Andrew Jackson

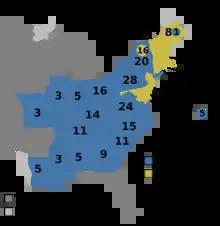
The 1828 United States presidential election results

In May 1806, Jackson fought a duel with Charles Dickinson. Their dispute started over payments for a forfeited horse race, escalating for six months until they agreed to the duel. Dickinson fired first. The bullet hit Jackson in the chest, but shattered against his breastbone. He returned fire and killed Dickinson. The killing tarnished Jackson's reputation.